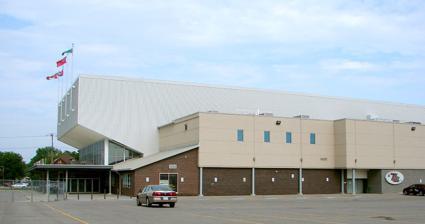
Building: Peterborough Memorial Centre
Country: Canada
Year built: 1956
Multi-purpose arena in Peterborough, Ontario, Canada Peterborough Memorial Centre Peterborough Memorial Centre Peterborough Memorial Centre Location within Ontario Show map of Ontario Peterborough Memorial Centre Location within Canada Show map of Canada Address 151 Lansdowne Street West Peterborough , Ontario K9J 1Y4 Coordinates 44°17′19″N 78°18′56″W / 44.28861°N 78.31556°W / 44.28861; -78.31556 Capacity Ice Hockey : 3,729 (4,329 with standing room) Surface Multi-surface Construction Broke ground 1954 Opened November 8, 1956 Renovated 2003 Construction cost C$ 875,000 ($9.61 million in 2023 dollars ) Architect Blackwell, Craig & Zeidler General contractor Eastwood Construction Tenants Peterborough Petes ( OHL ) (1956–present) Peterborough Lakers ( MSL ) (1968–present) Interior of Peterborough Memorial Centre before renovation The Peterborough Memorial Centre is a 4,329-seat multi-purpose arena in Peterborough , Ontario , Canada. Built in 1956, it is now home to the Peterborough Petes of the Ontario Hockey League and the Peterborough Lakers of the Major Series Lacrosse league. The Peterborough Memorial Centre is a single-pad arena. It is most noted for having had a large stage to the south end of the arena and a large portrait of Elizabeth II painted by notable local artist David Bierk hanging above the ice. It is named in honour of the many war veterans who came from the region. Along with hockey, the arena has hosted many events from trade shows, summer fairs, to lacrosse games and corporate Christmas celebrations for large industries such as Canadian General Electric. In 2003, the Memorial Centre was renovated adding 24 luxury box suites, improved concessions, a licensed restaurant, new seats, boards, scoreboard and the addition of air conditioning. In late 2005, the building added a full video scoreboard. When the Memorial Centre was renovated, the stage was replaced with a restaurant. References